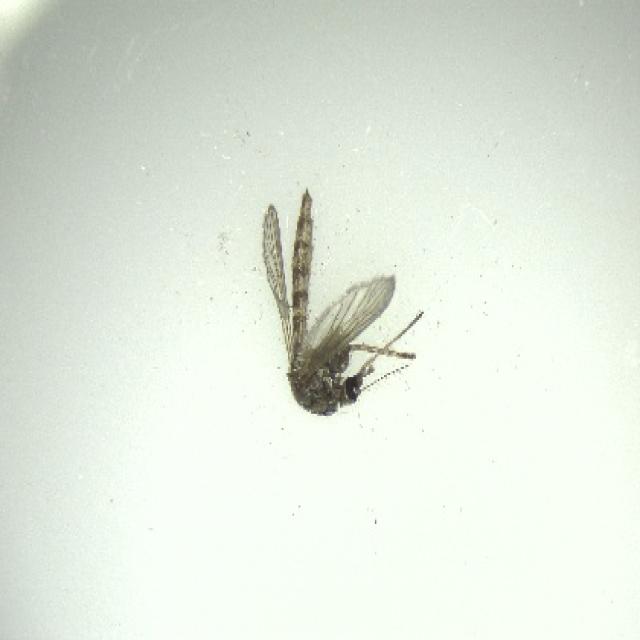
Species: aedes_vexans